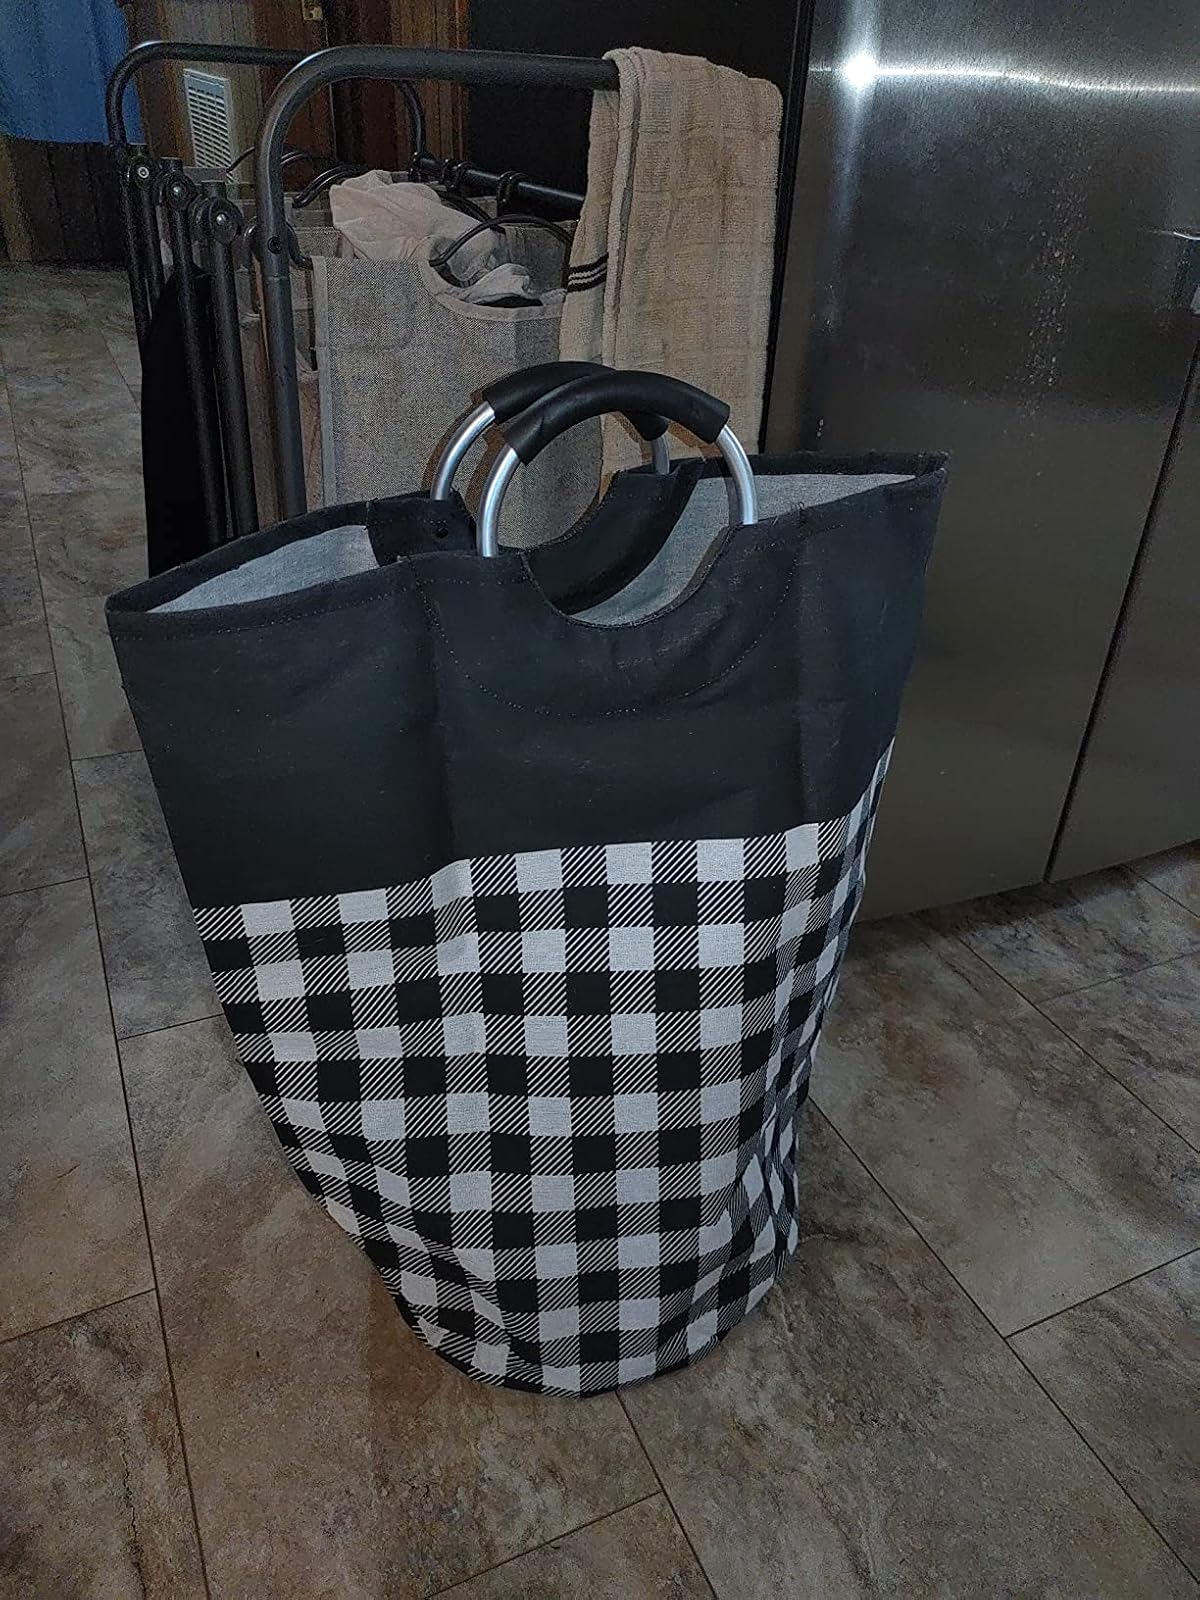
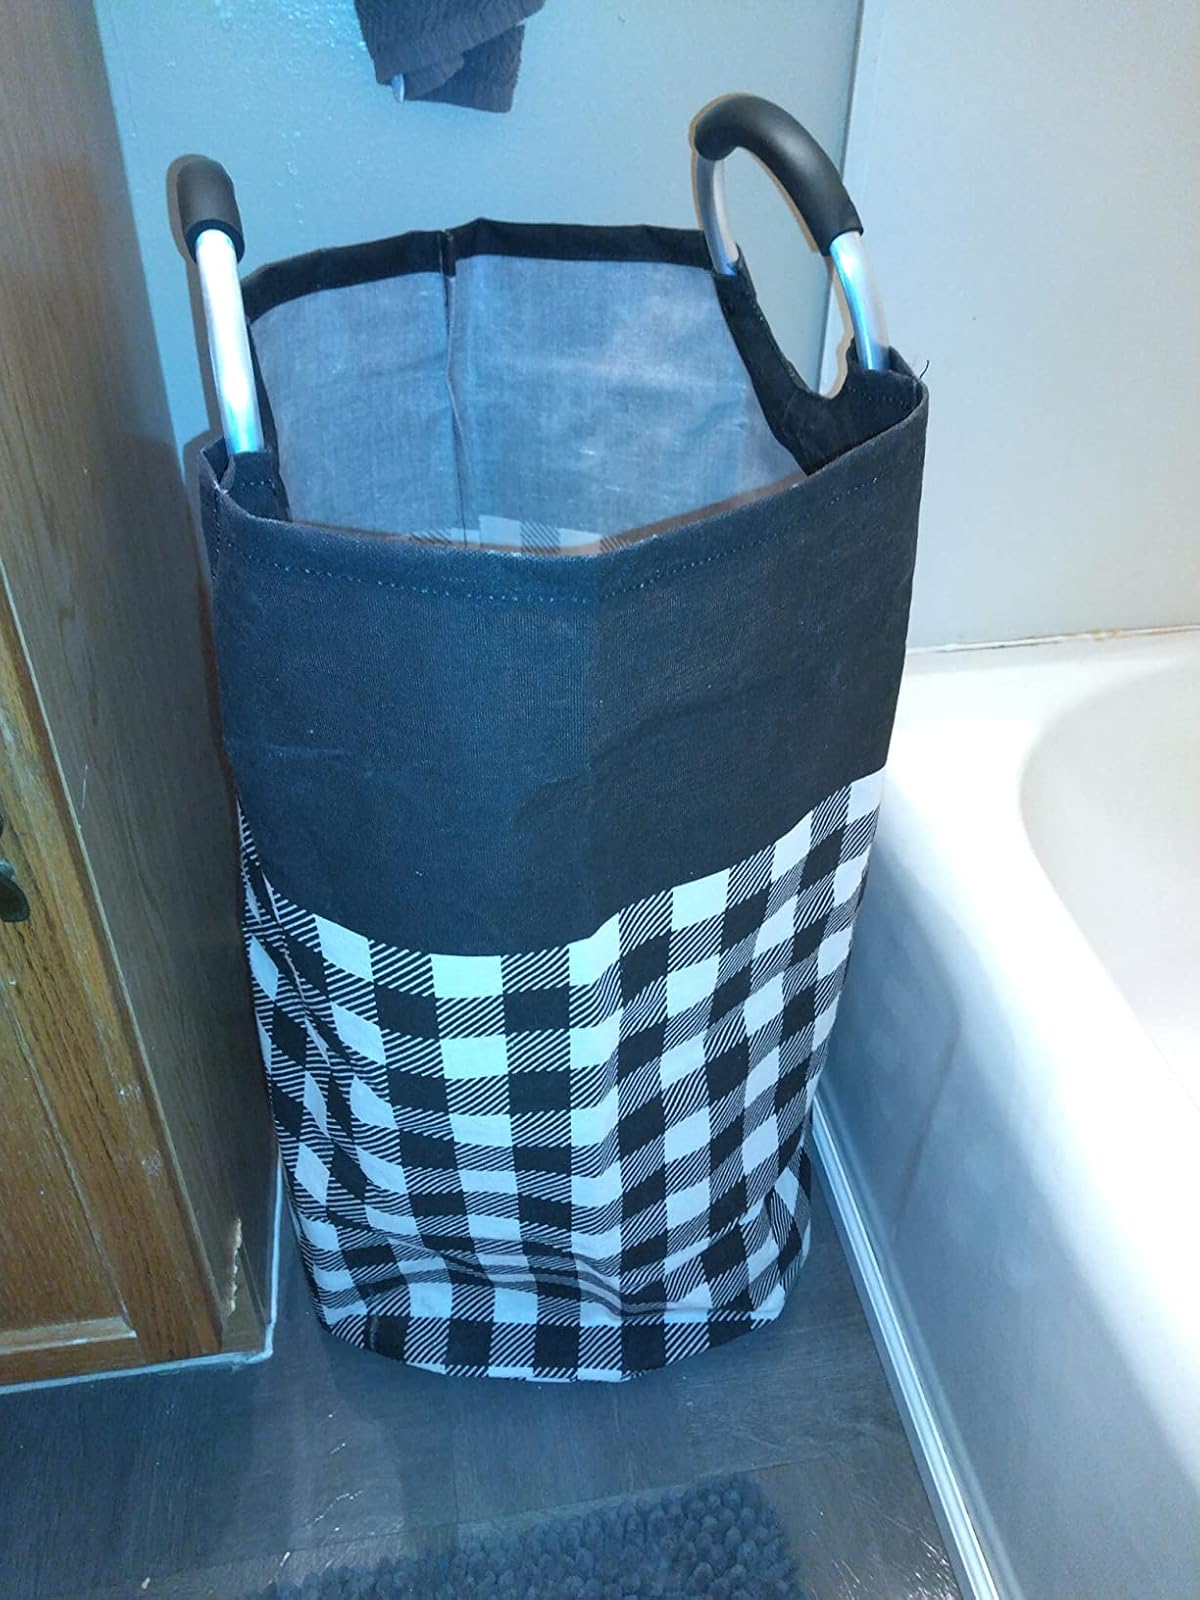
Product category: items_hamper
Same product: yes